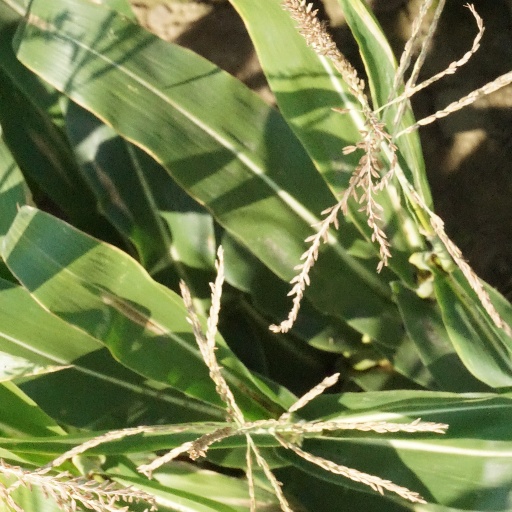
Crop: maize; corn